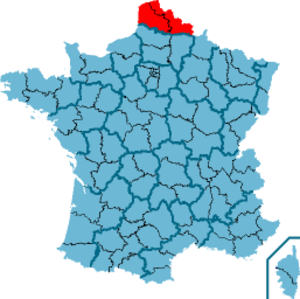
Les élections régionales ont eu lieu les 14 et 21 mars 2010.